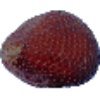
Label: Salak 1